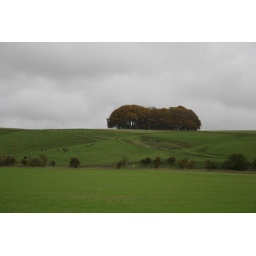
white horse near avebury